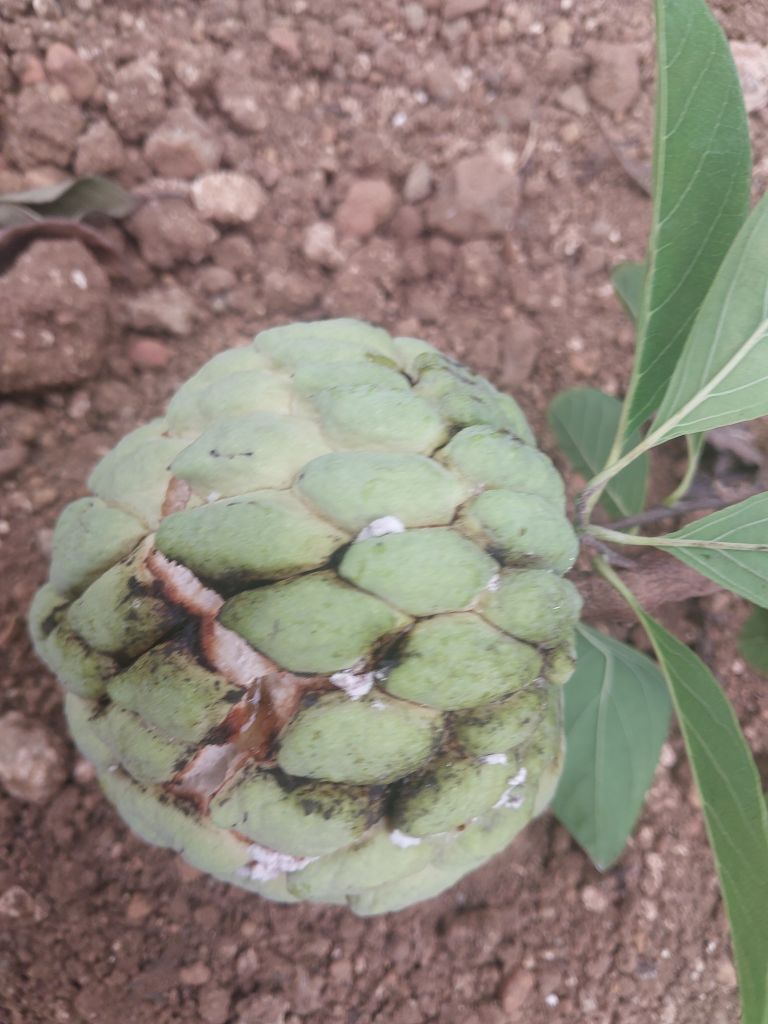
Disease label: Athracnose